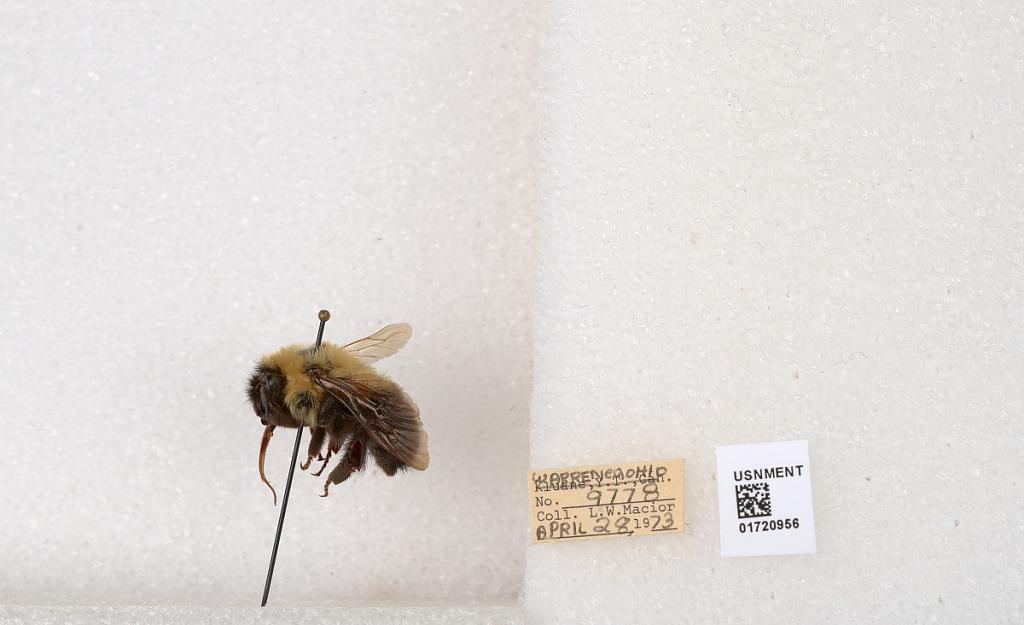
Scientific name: Bombus bimaculatus Cresson
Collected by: L. Macior
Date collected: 1973-4-28
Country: United States
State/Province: Ohio
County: Warren
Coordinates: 39.4276, -84.1668